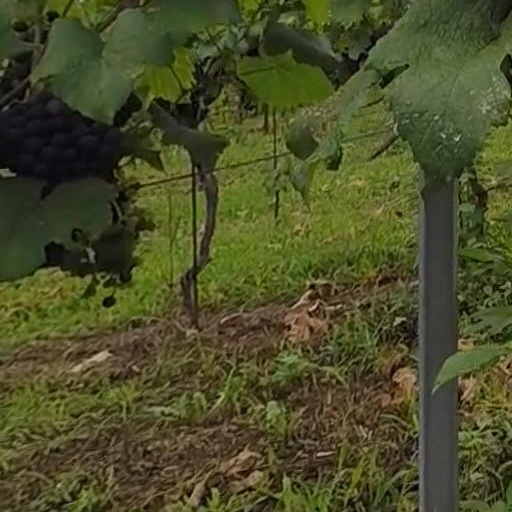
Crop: grape